John A. Heffern

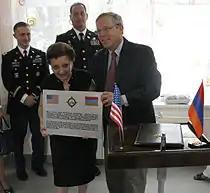
Heffern in 2013

Initially, U. S. Senator Robert Menendez (D-N.J.) held up Heffern's nomination as a protest against President Barack Obama's "refusal to characterize the Turkish killing of Armenians during World War I as a 'genocide.'" At his confirmation hearing before the Senate Foreign Relations Committee, Heffern dodged the controversy by stating that "the characterization of those events...is a policy decision that is made by the President of the United States.", He was later unanimously approved by the Senate Foreign Relations Committee, and confirmed by the U. S. Senate.